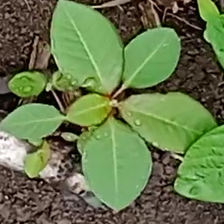
Weed species: Moti_dudhi(Euphorbia_geneculata_L)